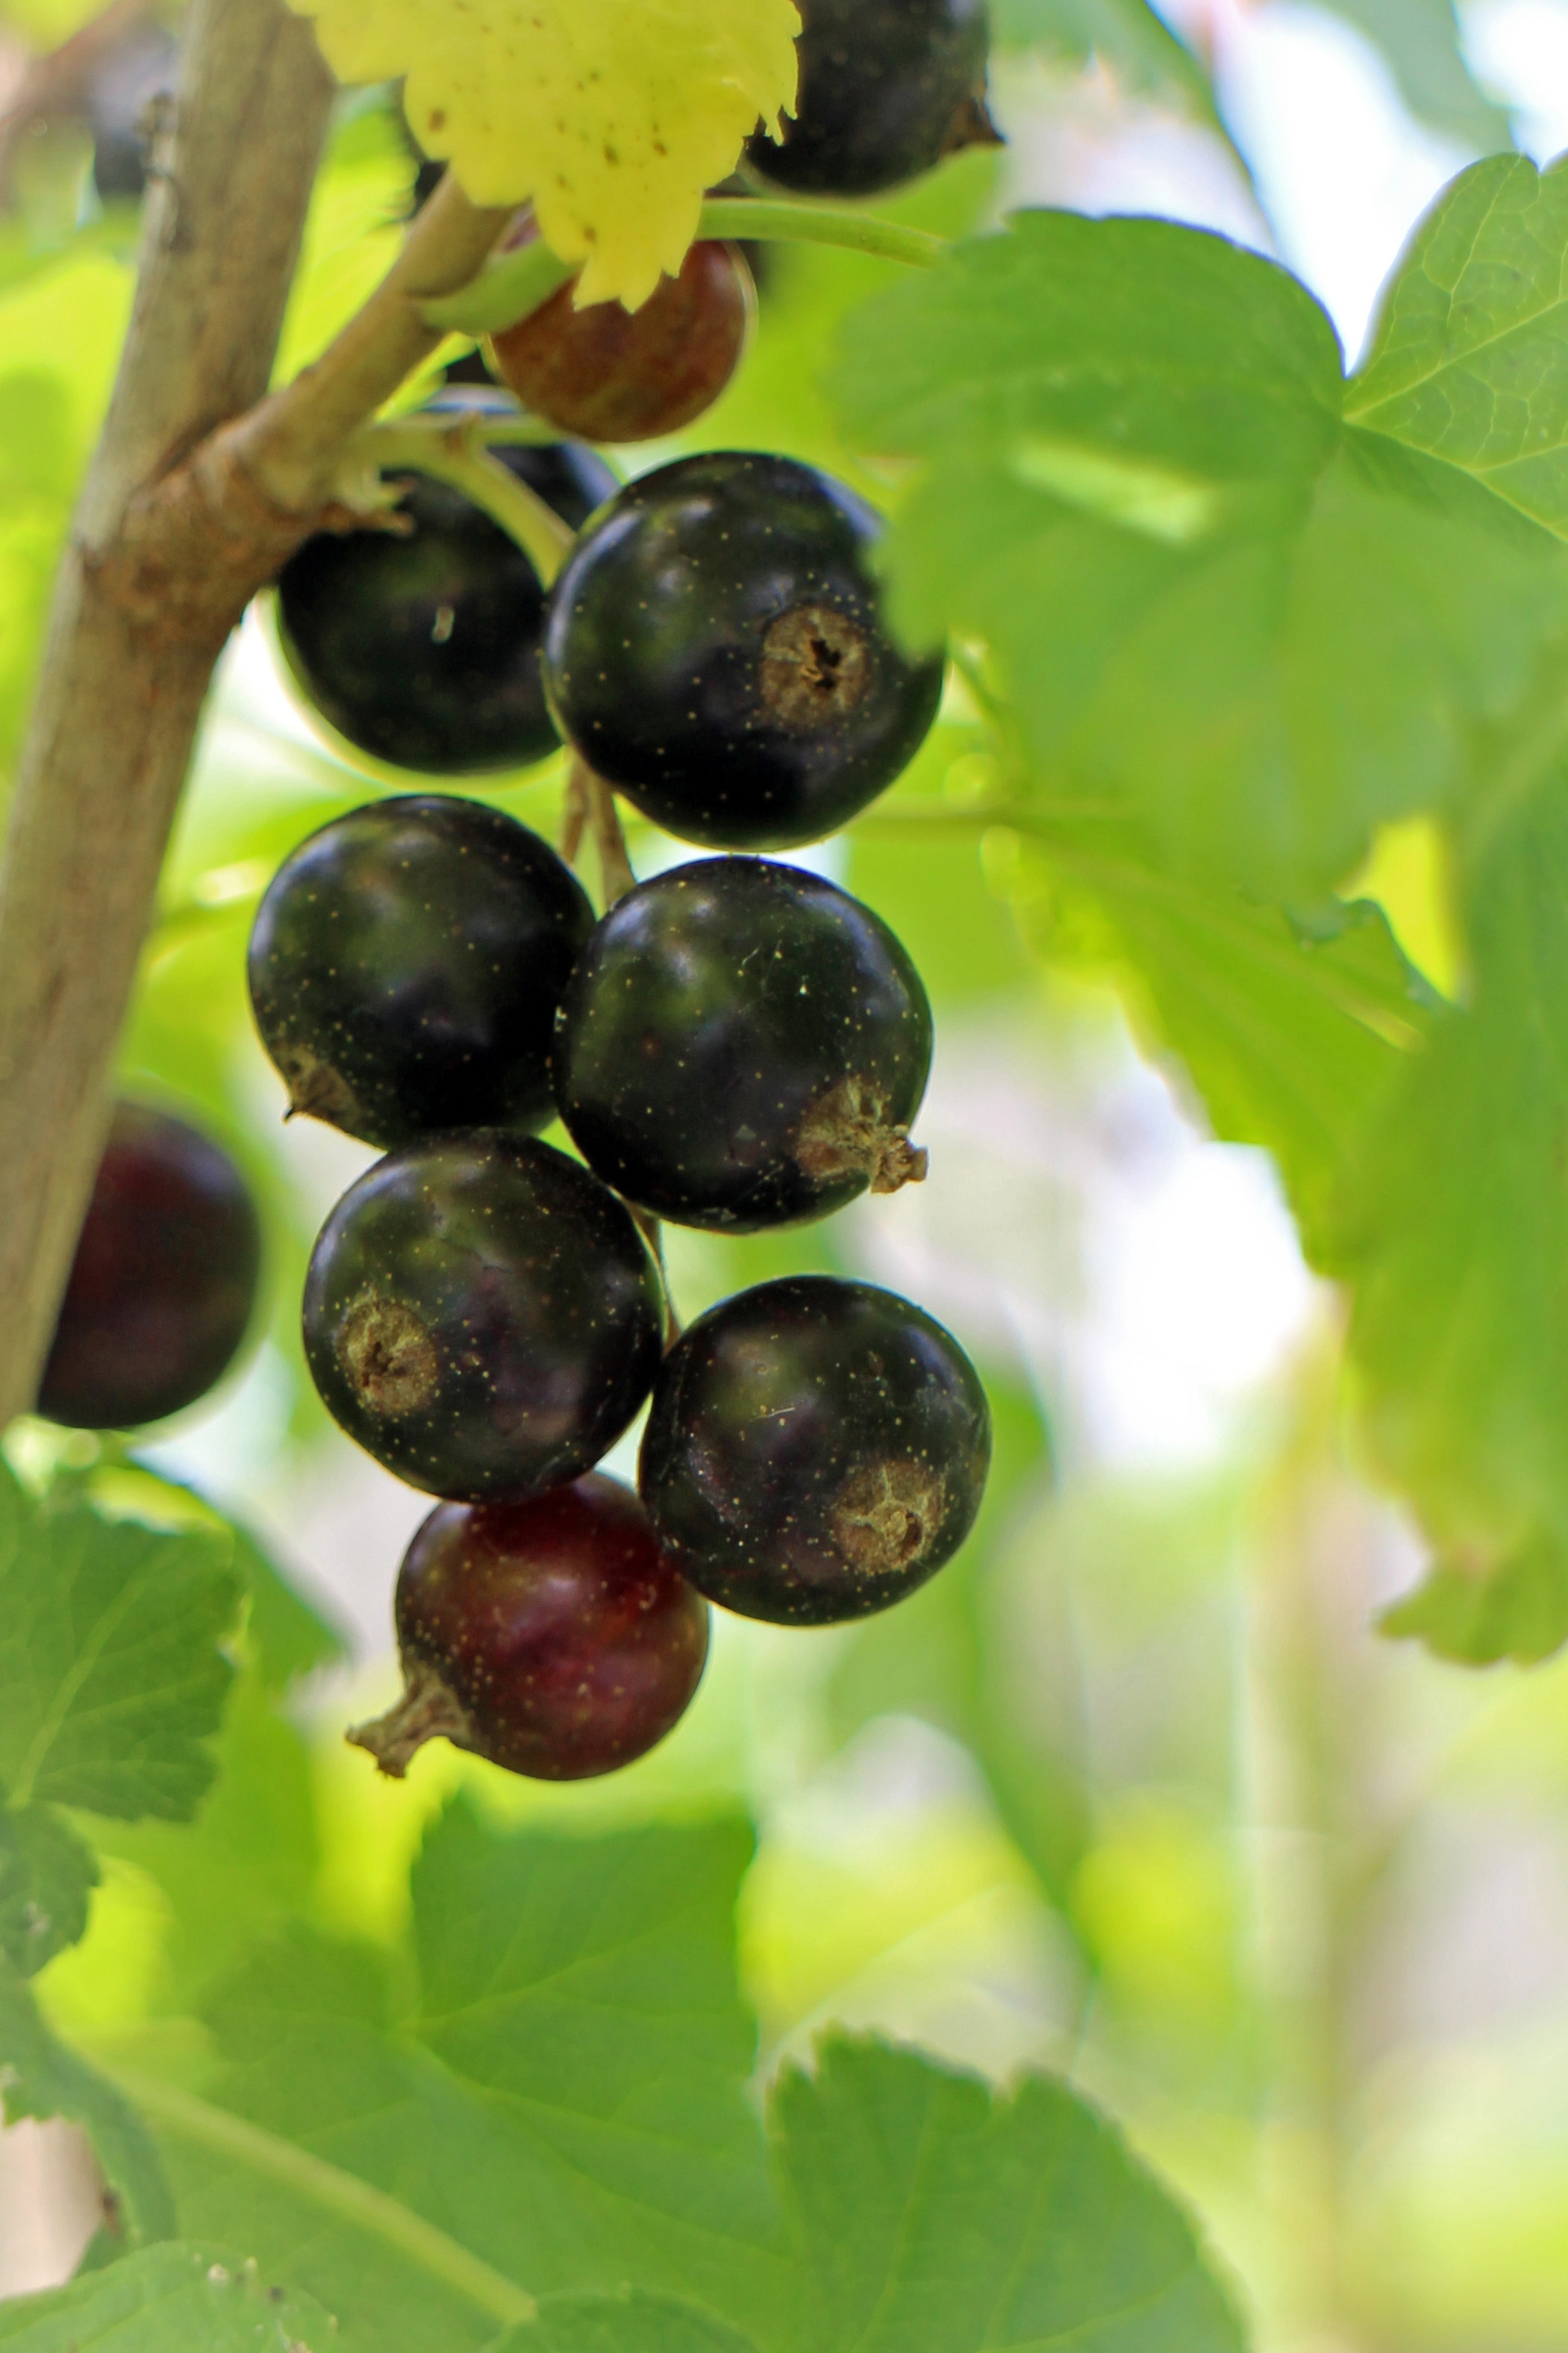
nature, branch, plant, grape, fruit, berry, wild, food, produce, garden, fruits, flowering plant, vitis, currant, damson, black currant, land plant, grapevine family, ribes nigrum